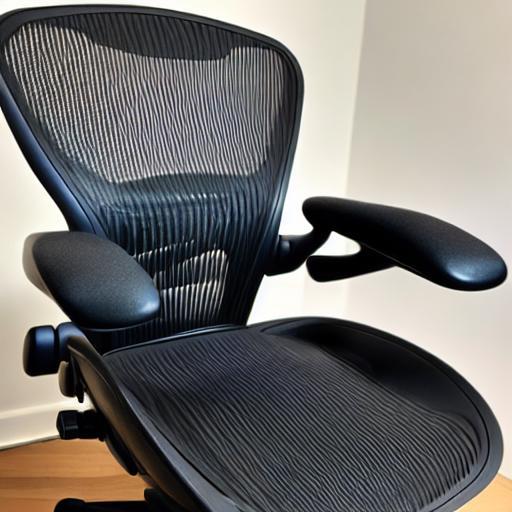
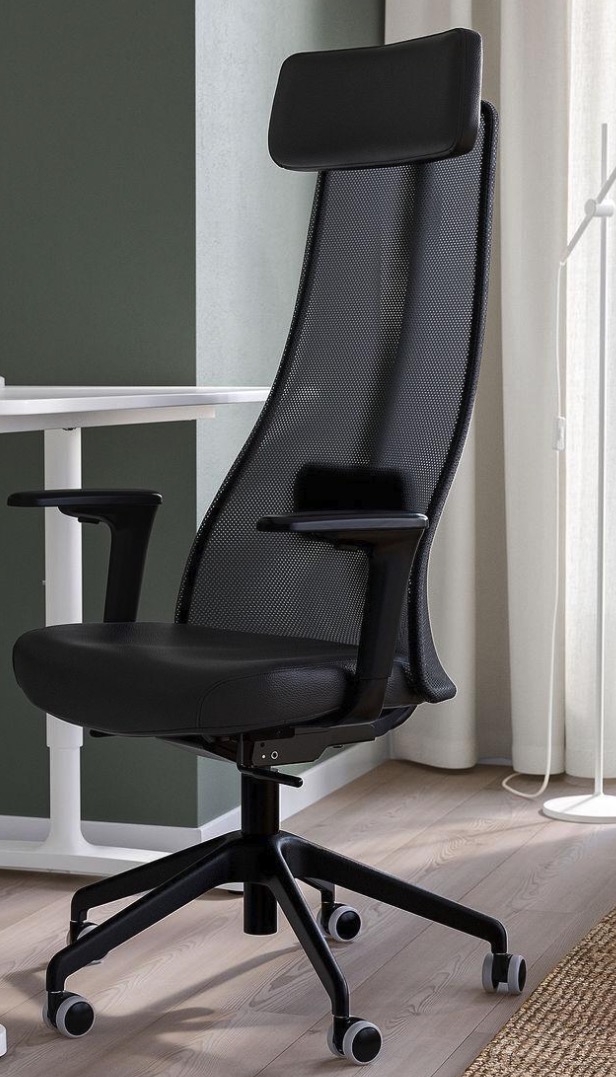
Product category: items_chair
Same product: no